Zach Ertz

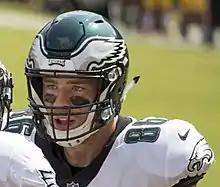
Ertz in 2017

In Week 6, Ertz caught two passes for 18 yards and two touchdowns from Carson Wentz during a 28–23 victory at the Carolina Panthers. On October 29, 2017, Ertz caught four passes for 34 receiving yards and a touchdown in the Eagles' 33–10 win against the San Francisco 49ers. From Weeks 5–8 he caught five touchdown receptions and had six touchdowns total. He sustained a hamstring injury during their game against the 49ers and was sidelined for the following week (Week 9). In Week 12, he caught ten passes for 103 yards and a touchdown during a 31–3 victory against the Chicago Bears. He became the first player on the Eagles' roster to catch ten passes and have over 100 receiving yards in 2017. On December 3, 2017, Ertz caught two passes for 24 yards before exiting the Eagles' 24–10 loss at the Seattle Seahawks in the third quarter after sustaining a concussion while attempting to make a catch that was defended by Bradley McDougald. He remained in concussion protocol and was sidelined for their Week 14 victory at the Los Angeles Rams. On December 19, 2017, Ertz was named to his first Pro Bowl, but was unable to participate due to the Eagles' playoff success. He finished the season with 74 receptions for 824 receiving yards and a career-high eight touchdowns in 14 games and 14 starts. Pro Football Focus gave Ertz an overall grade of 82.5, ranking him fifth among all qualifying tight ends. He has been ranked 68th by his peers on the NFL Top 100 Players of 2018.